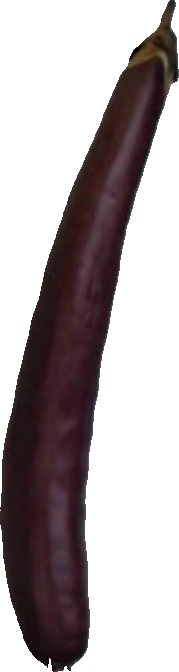
Label: eggplant_long_1